Georgiana Hill (cookery book writer)

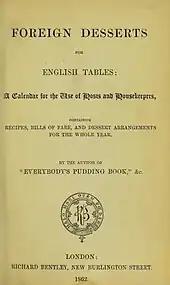
The title page of Hill's 1862 work "Foreign Desserts for English Tables"

Hill wrote extensively for the Household Manuals series, producing a series of works that specialised in an ingredient, such as apples, potatoes, fish, game, vegetables or onions; type of food, such as cakes, salads, soups and sweet and savoury puddings; method of cooking, including stew, hash, curry, pickles and preserves; or whole meals, such as breakfast. After she stayed at the house of an old lady who had apple puddings for six months of the year, and then changed to gooseberry desserts for the other half of the year, Hill wrote "Everybody's Pudding Book" in 1862. She structured the work into monthly sections rather than type or style of the dish. Each chapter provides information about the month in question, and the best dishes to prepare with the seasonal produce; for example, in the chapter for April she writes "Spring is coming to us once again; already the verdant fields rejoice our sight, and enrich the quality of the milk, cream and butter which lend perfection to those puddings that we presently enjoy".